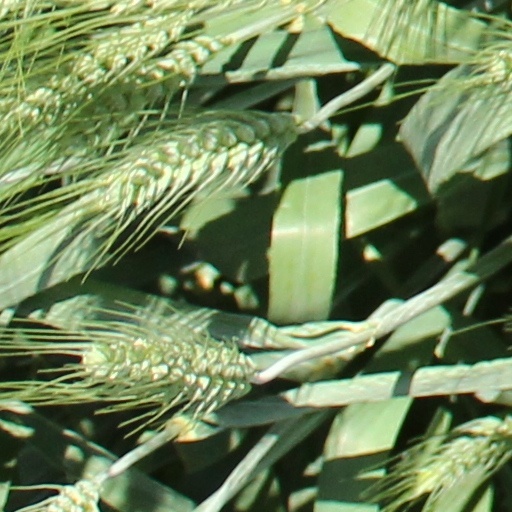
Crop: wheat